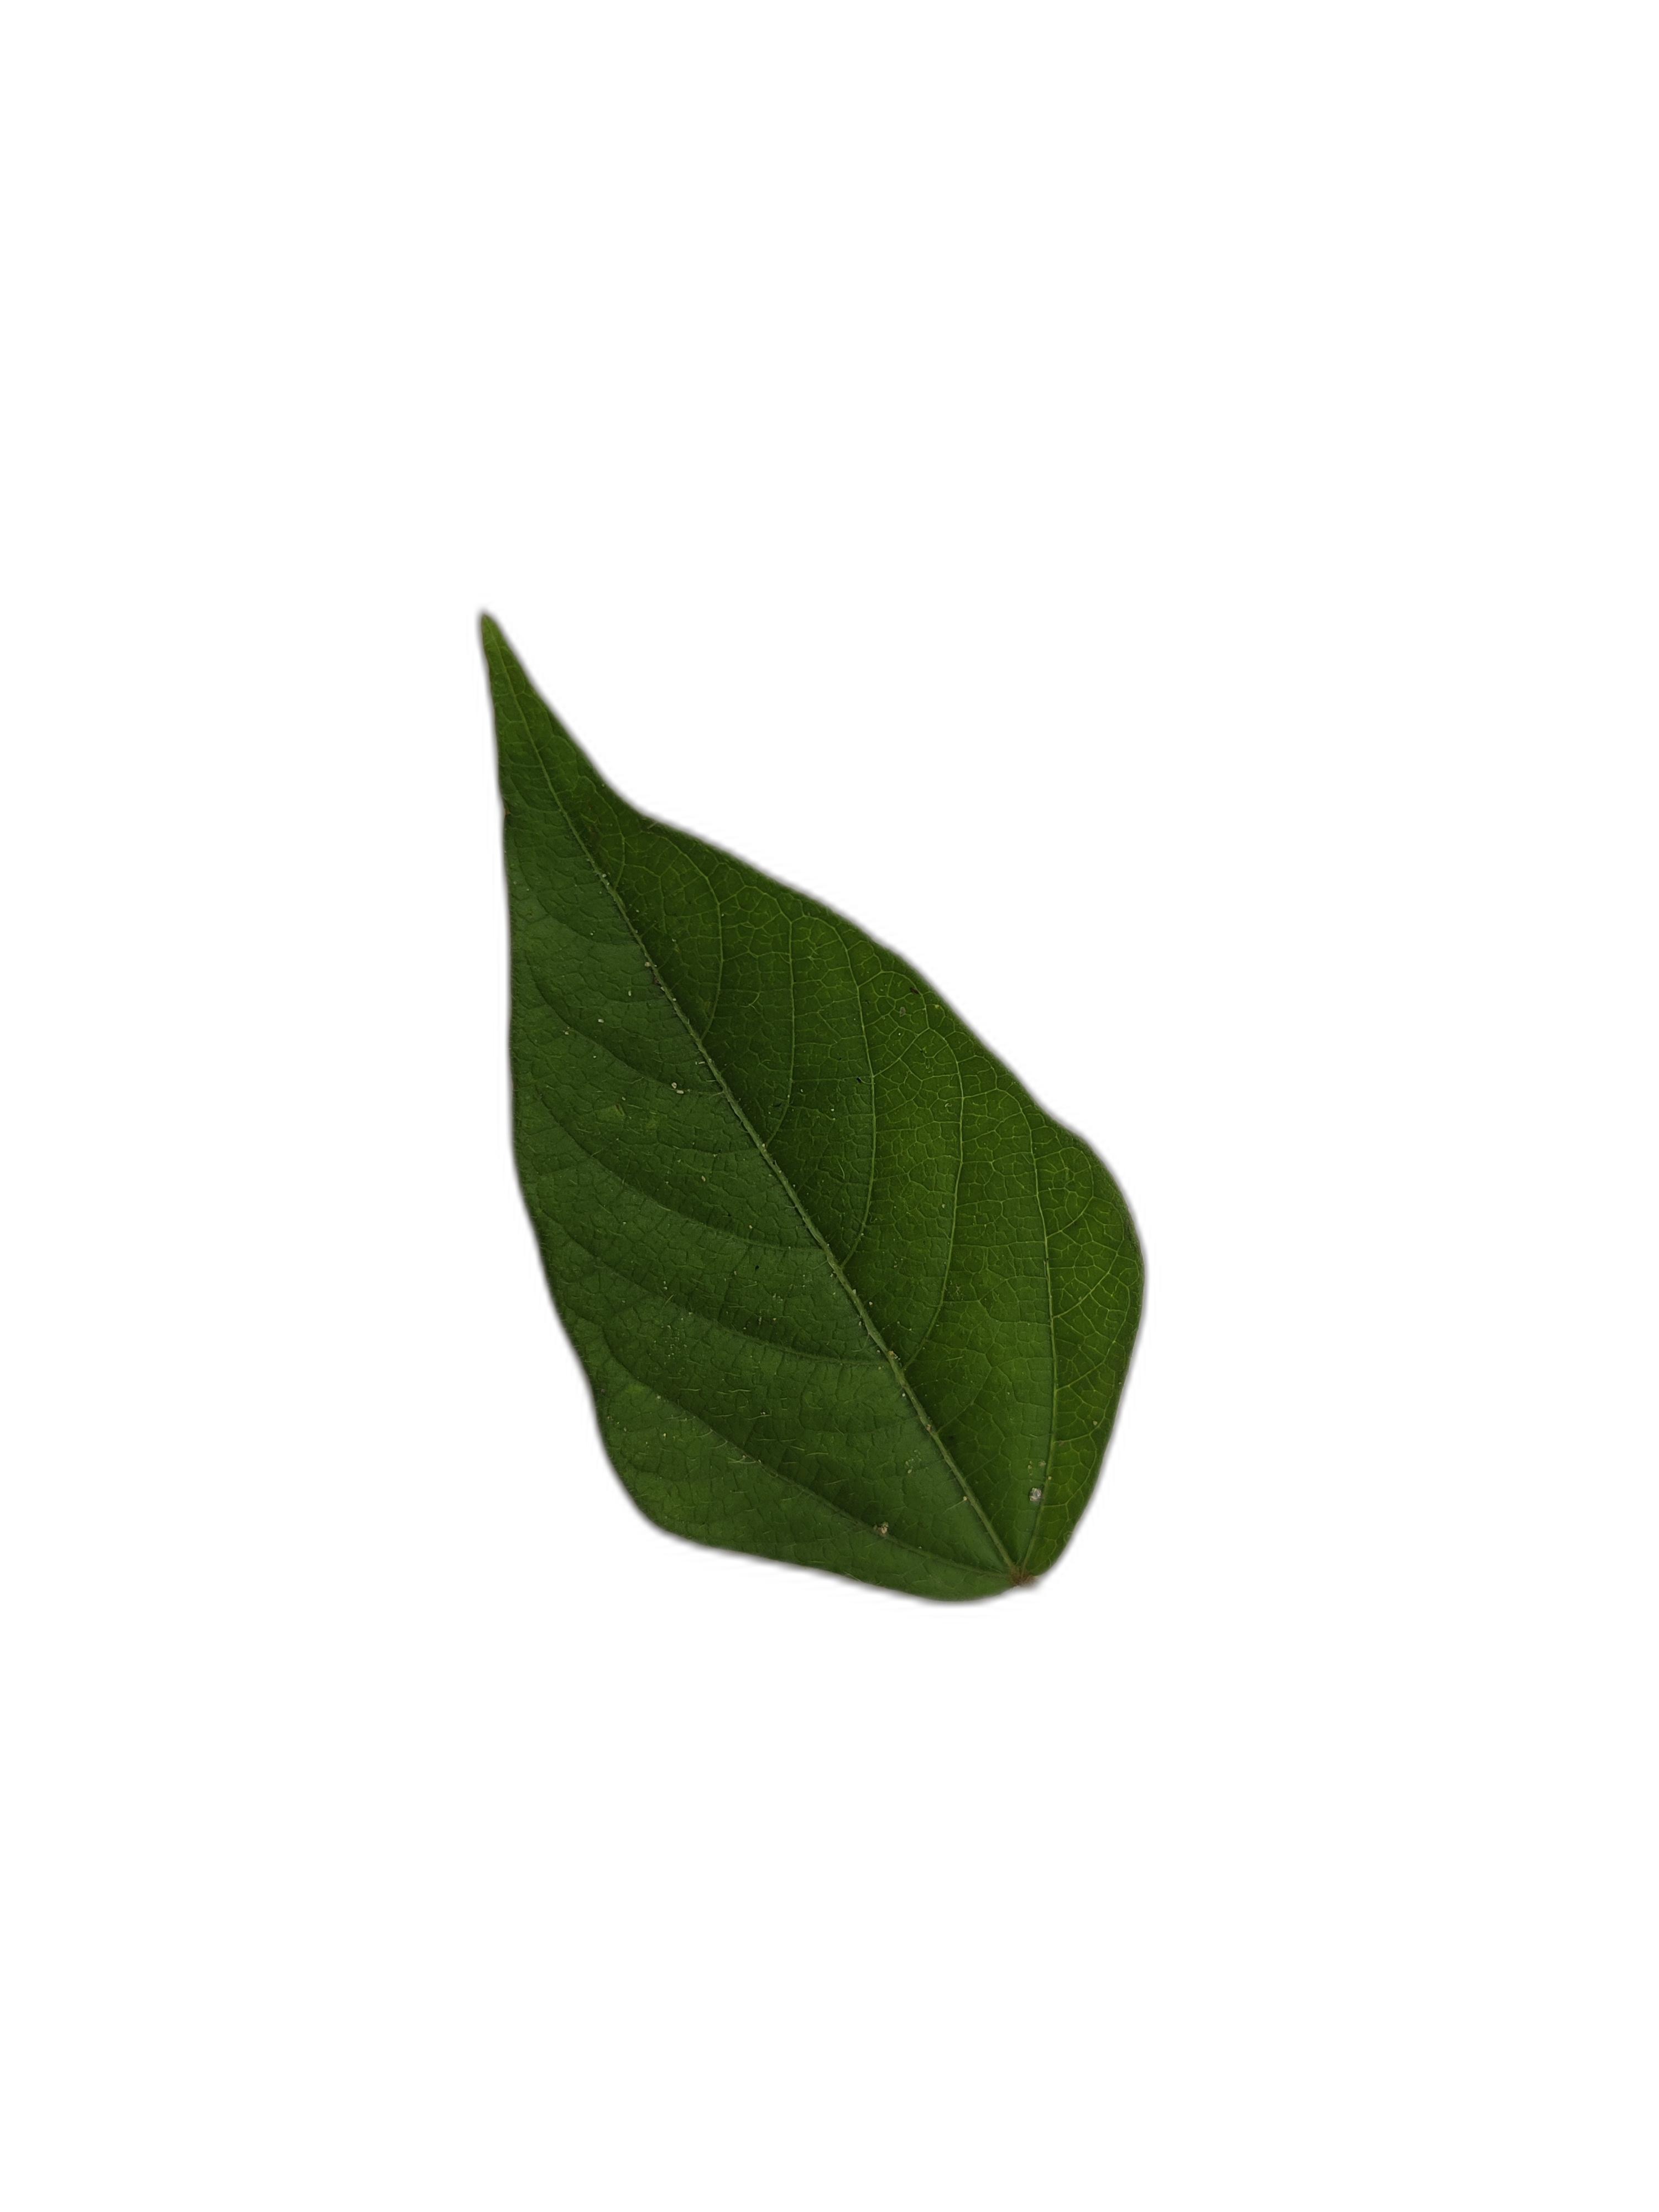
Label: Healthy